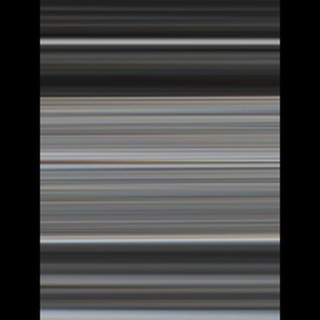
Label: sugarcane_rust